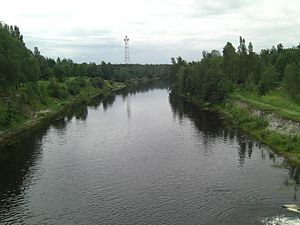
Pljussa
Pljussa er en flod i Pskov oblast og Leningrad oblast i Rusland. Den er en østlig biflod til Narva. Floden er 281 km lang, med et afvandingsareal på 6550 km².